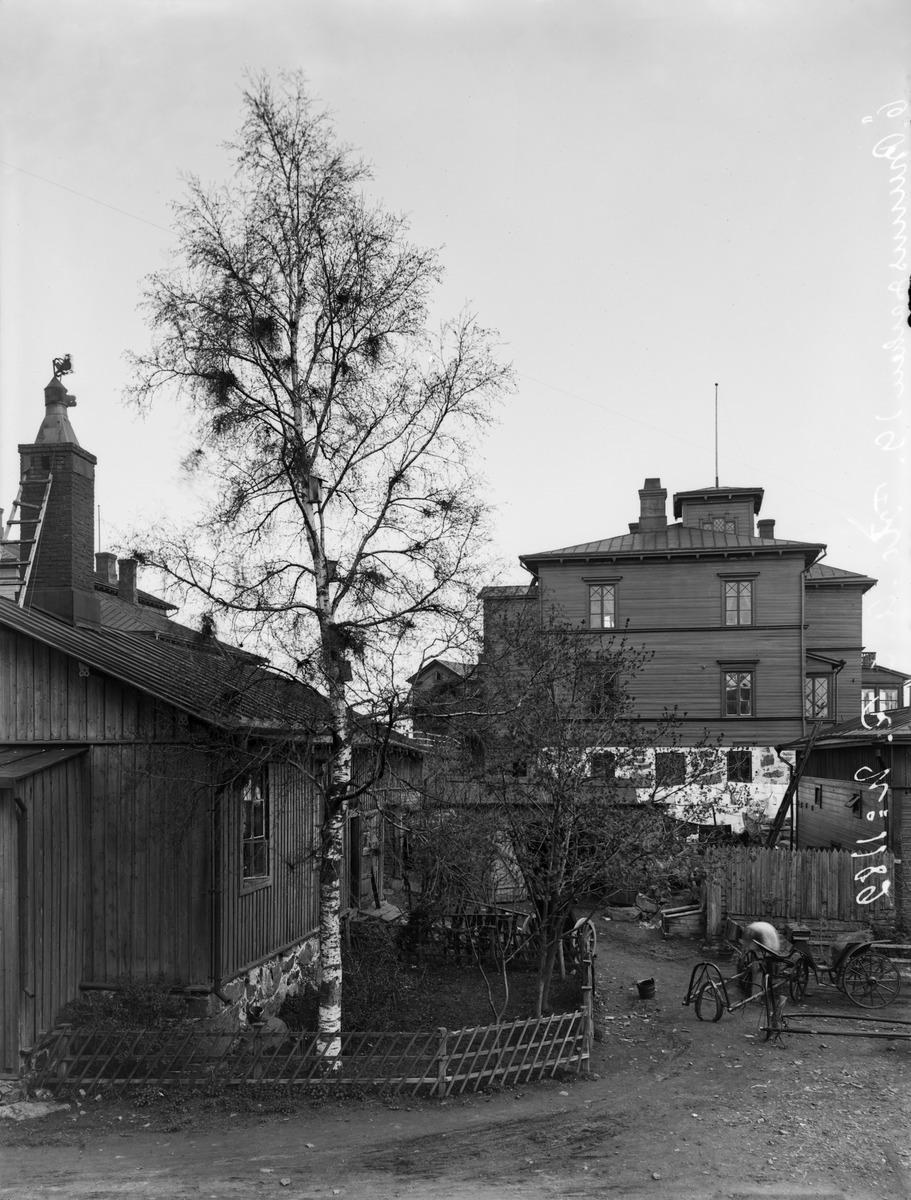
Itäinen Kaivopuisto 19, pihakuva
sisällön kuvaus: Itäinen Kaivopuisto 19, pihakuva. Taustalla huvila nro 14 (Itäinen Puistotie 8, Kalliolinnantie 7, 5). mustavalkoinen
Kuvaaja: Rosenbröijer, A.E., valokuvaaja
Ajankohta: kuvausaika 1890 -luku
Paikka: Suomi, Uusimaa, Helsinki, Kaivopuisto Helsinki, Itäinen Puistotie 8. Kalliolinnantie 5, 7
Aiheet: rakennukset puurakennukset asuinrakennukset huvilat, pihat, aidat, puut, ajoneuvot hevosajoneuvot, vaunut, katot, savupiiput, piharakennukset